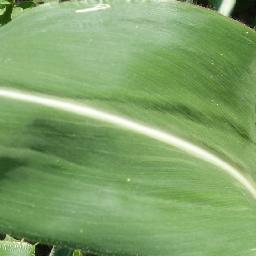
Label: Corn___healthy